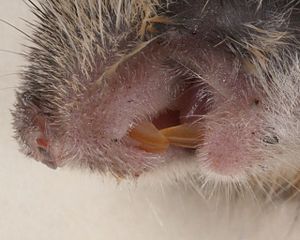
Skovmus
Øverste fortænder mangler det hak, der findes hos lys husmus
Skovmus er en art af musefamilien. Den har brun pels og hvid bug, ofte en gul plet mellem forbenene. Den forveksles let med arten halsbåndmus, men har lidt mindre ører og er normalt mindre i størrelse, ca. 90 mm lang.